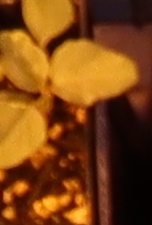
Label: Redroot Pigweed